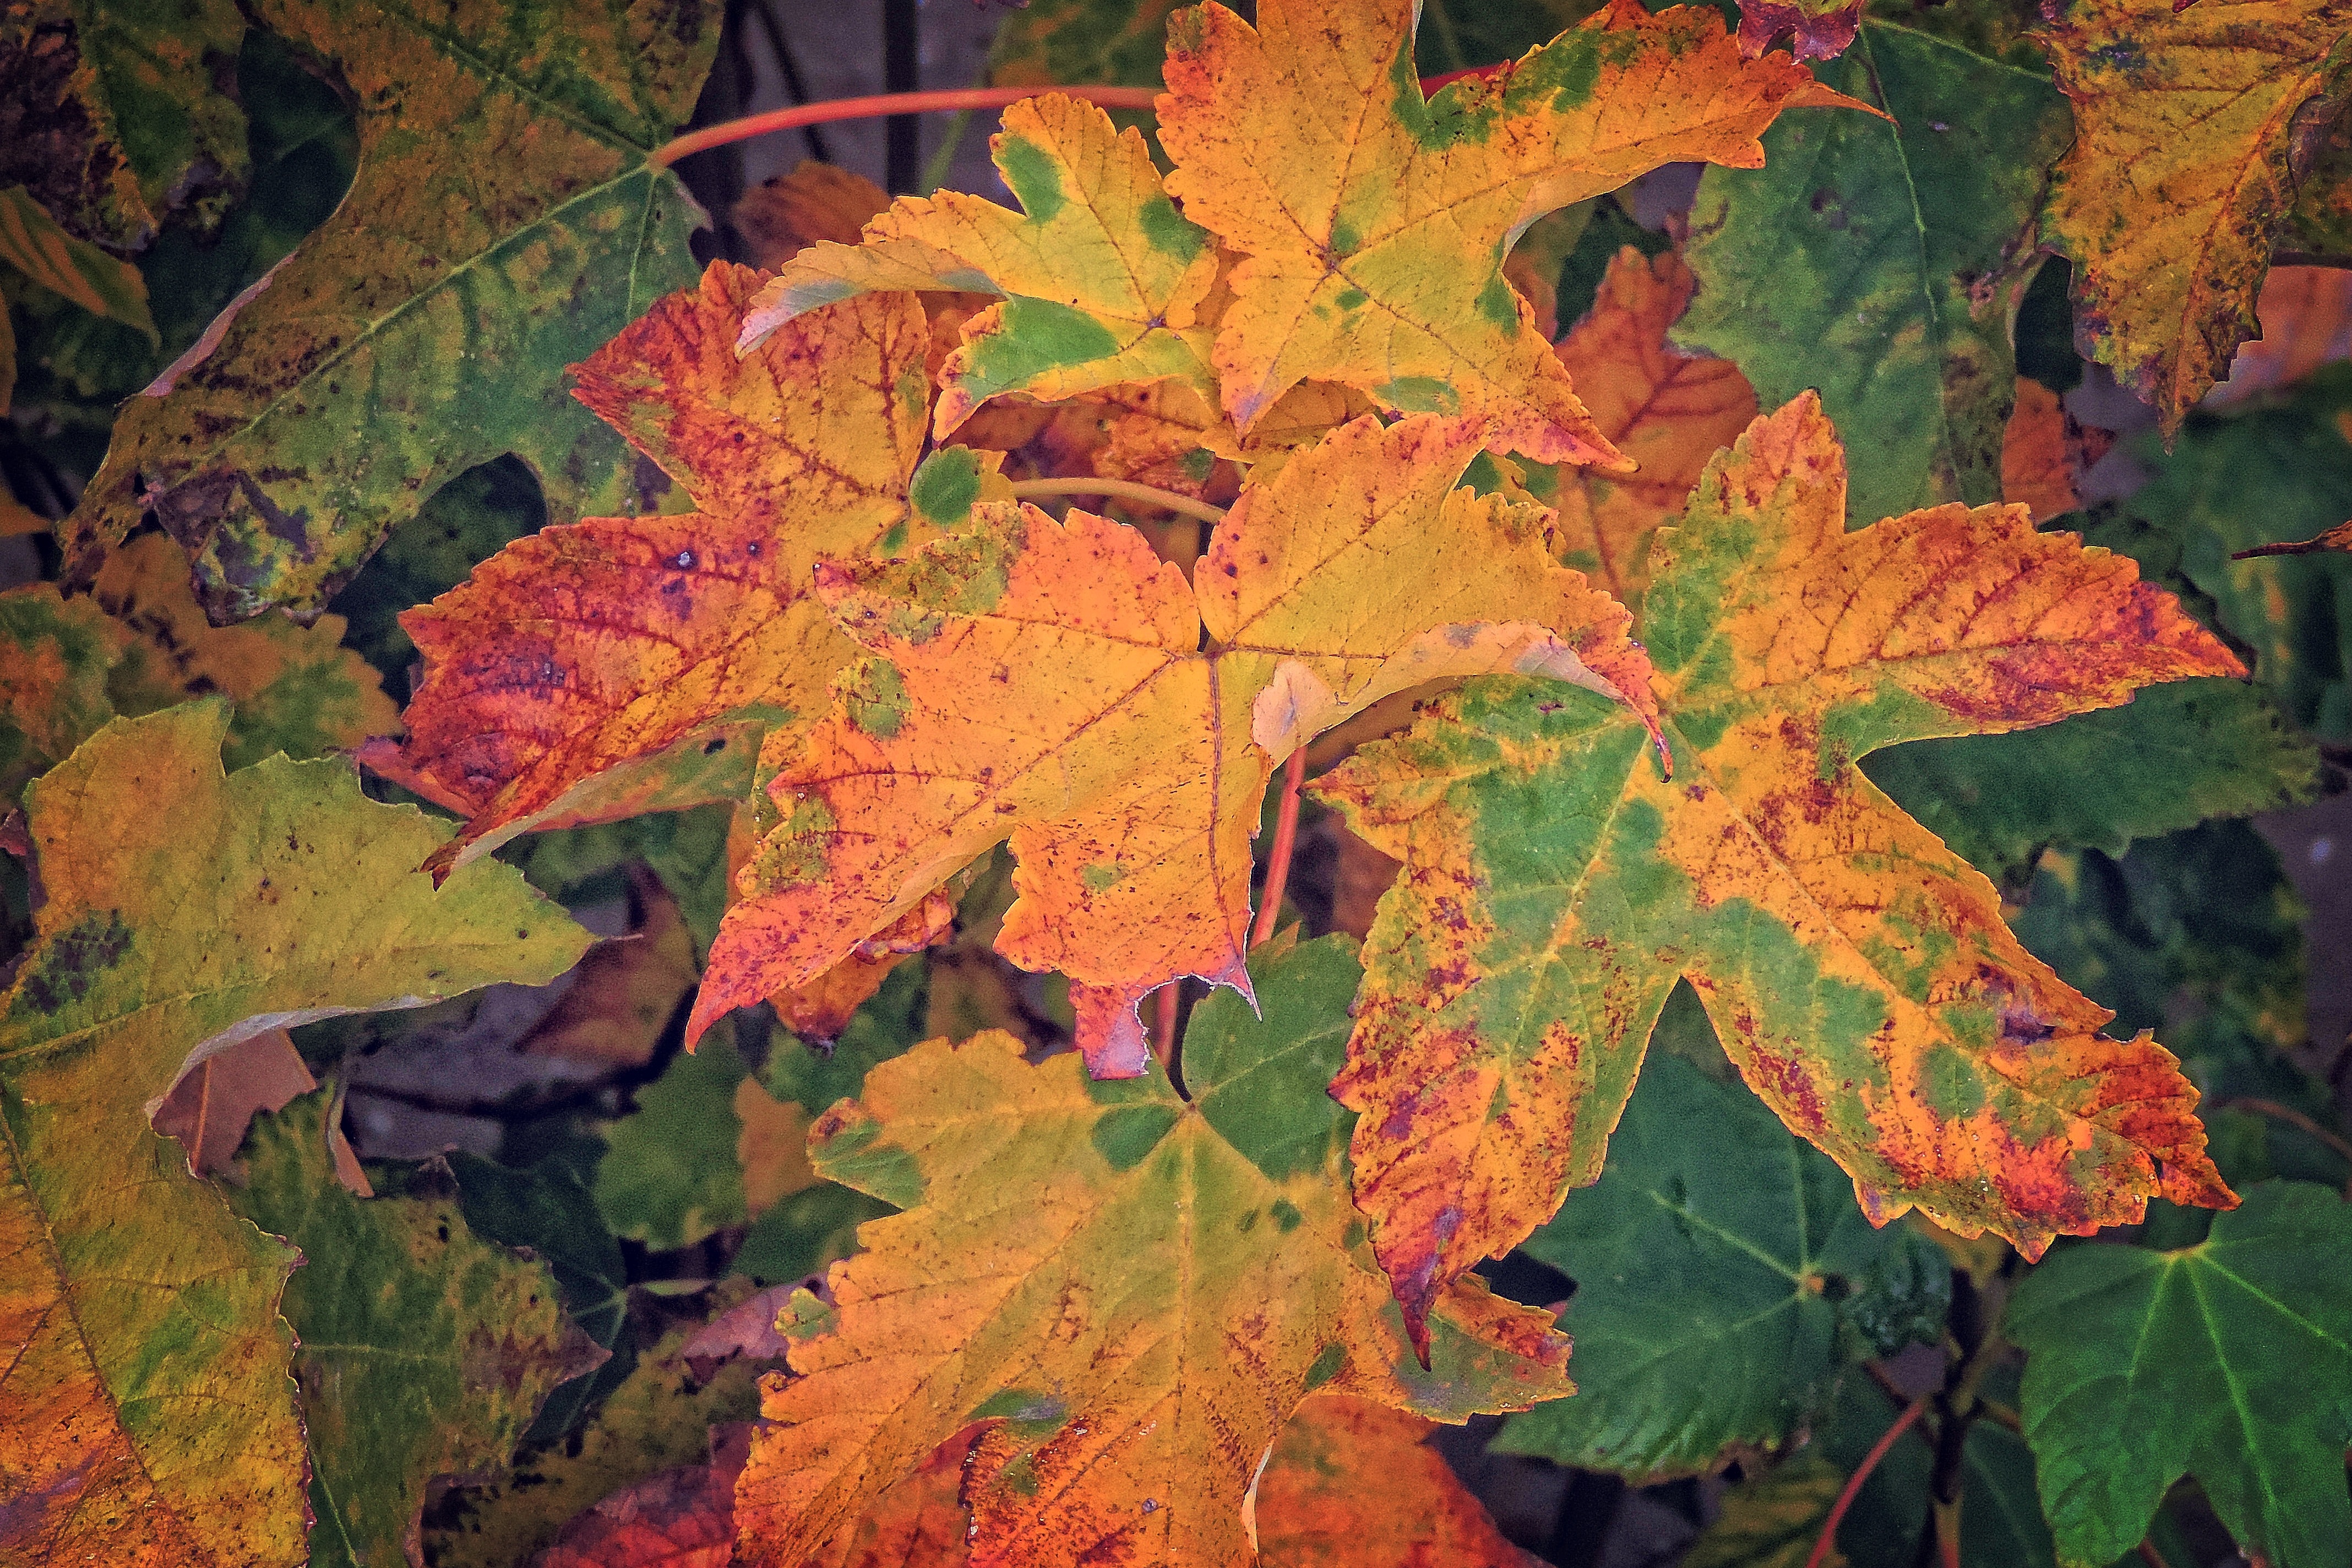
tree, plant, leaf, flower, autumn, season, maple tree, maple leaf, emerge, leaves, deciduous, fall color, fall foliage, colorful leaves, flowering plant, annual plant, woody plant, land plant